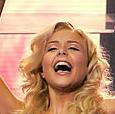
Age: 20